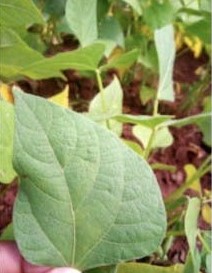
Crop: unknown
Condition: bean